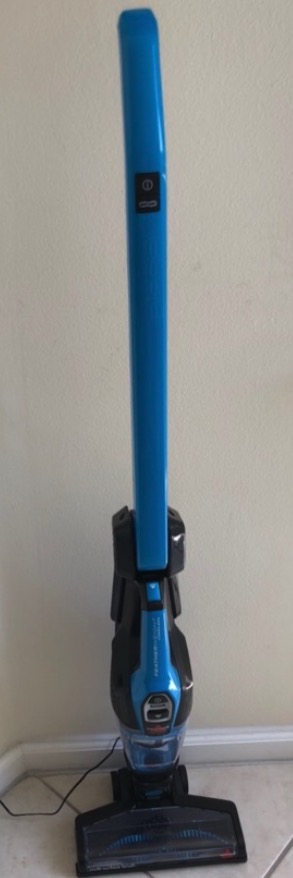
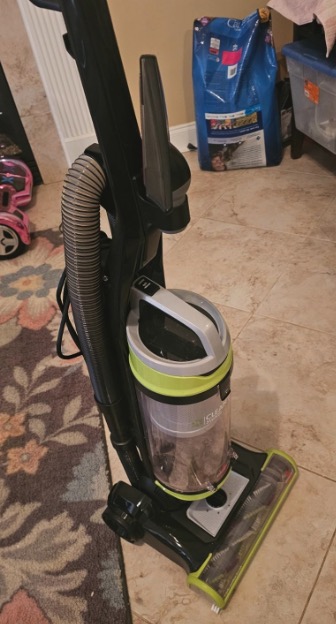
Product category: items_vacuum
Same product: no